McMaster University

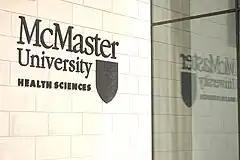
Signage at the Michael DeGroote Centre for Learning and Discovery featuring the university's arms.

After the university moved to Hamilton in 1930, the university petitioned Lord Lyon King of Arms in Edinburgh for a coat of arms. The request was granted on behalf of The Crown on 20 October 1930. In 1997, the board of governors introduced a simplified shield design, which recognized the tradition of McMaster's heraldry while improving the quality of print and electronic reproduction. The university's arms and badge was registered with the Canadian Heraldic Authority on 15 October 2006.